Chink

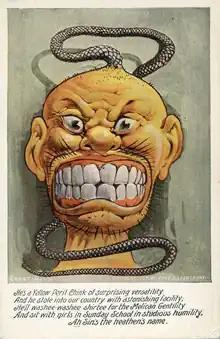
An angry caricatured Chinese male face with spiny facial hair and a snake-like tail. Beneath is a five-line poem which begins, "He's a Yellow Peril Chink of surprising versatility."

Chink is an English-language ethnic slur usually referring to a person of Chinese descent, but also used to insult people with East Asian features. The use of the term describing eyes with epicanthic folds is considered highly offensive and is regarded as racist by many.